Modular Common Spacecraft Bus

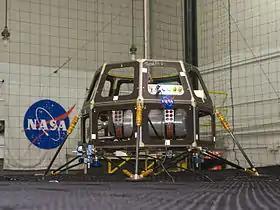
The Modular Common Spacecraft Bus being tested in 2008

The MCSB supervisor, Alan Weston, obtained from NASA Ames Research Center $4 million in internal funding to get the project started. Using that money, the prototype was built in about 15 months during 2007–2008. The fast concept development time is due in part to the preliminary use of repurposed SCUBA air tanks and an engine that uses cold gas, in place of a conventional rocket engine. This allowed the team to perform indoor flight tests as fast as every 40 minutes in their laboratory, rather than waiting weeks or months for a time slot at an appropriate rocket testing facility. After a flight demonstration to top NASA officials, the system was selected as the bus for the planned Lunar Atmosphere and Dust Environment Explorer (LADEE) mission to the Moon, and the project awarded $80 million for further development and construction.